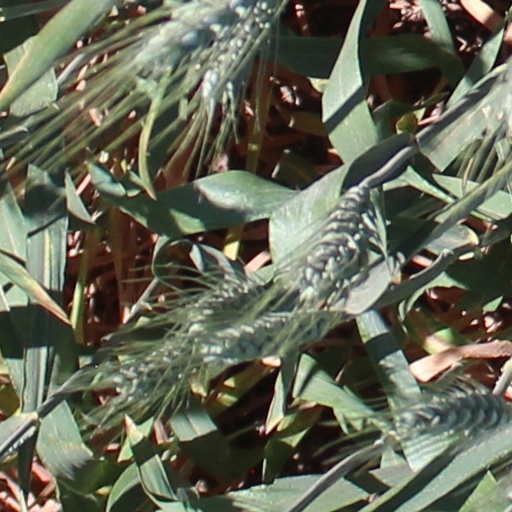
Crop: wheat